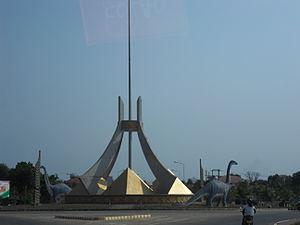
Carrefour routier à Savannakhet (Laos), avec 2 reconstitutions du sauropode local, Tangvayosaurus hoffetti